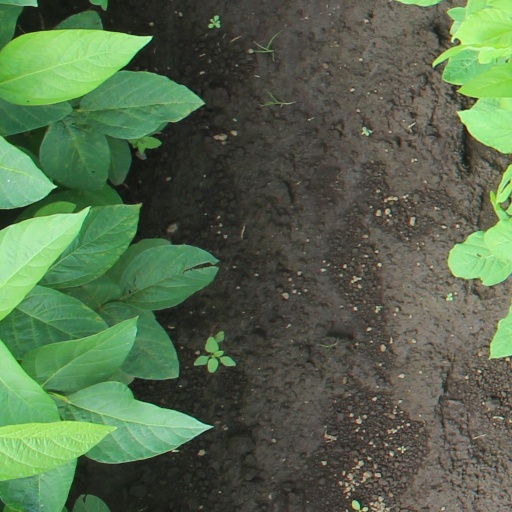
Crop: soybean